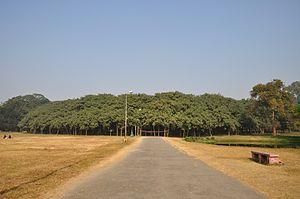
Le grand Banian de Howrah est un figuier du Bengale qui, avec l'ensemble de ses racines aériennes, forme une circonférence au sol de près d’un demi-kilomètre. Sa frondaison est la plus large au monde. Le grand banian est l'attraction principale du Jardin botanique de Howrah, qui se trouve en bord du fleuve Hooghly.